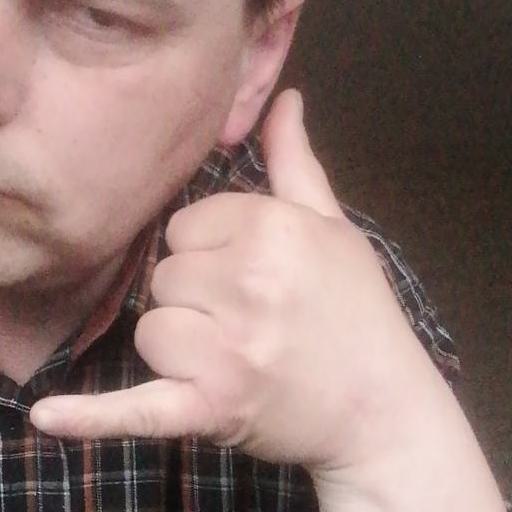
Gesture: call